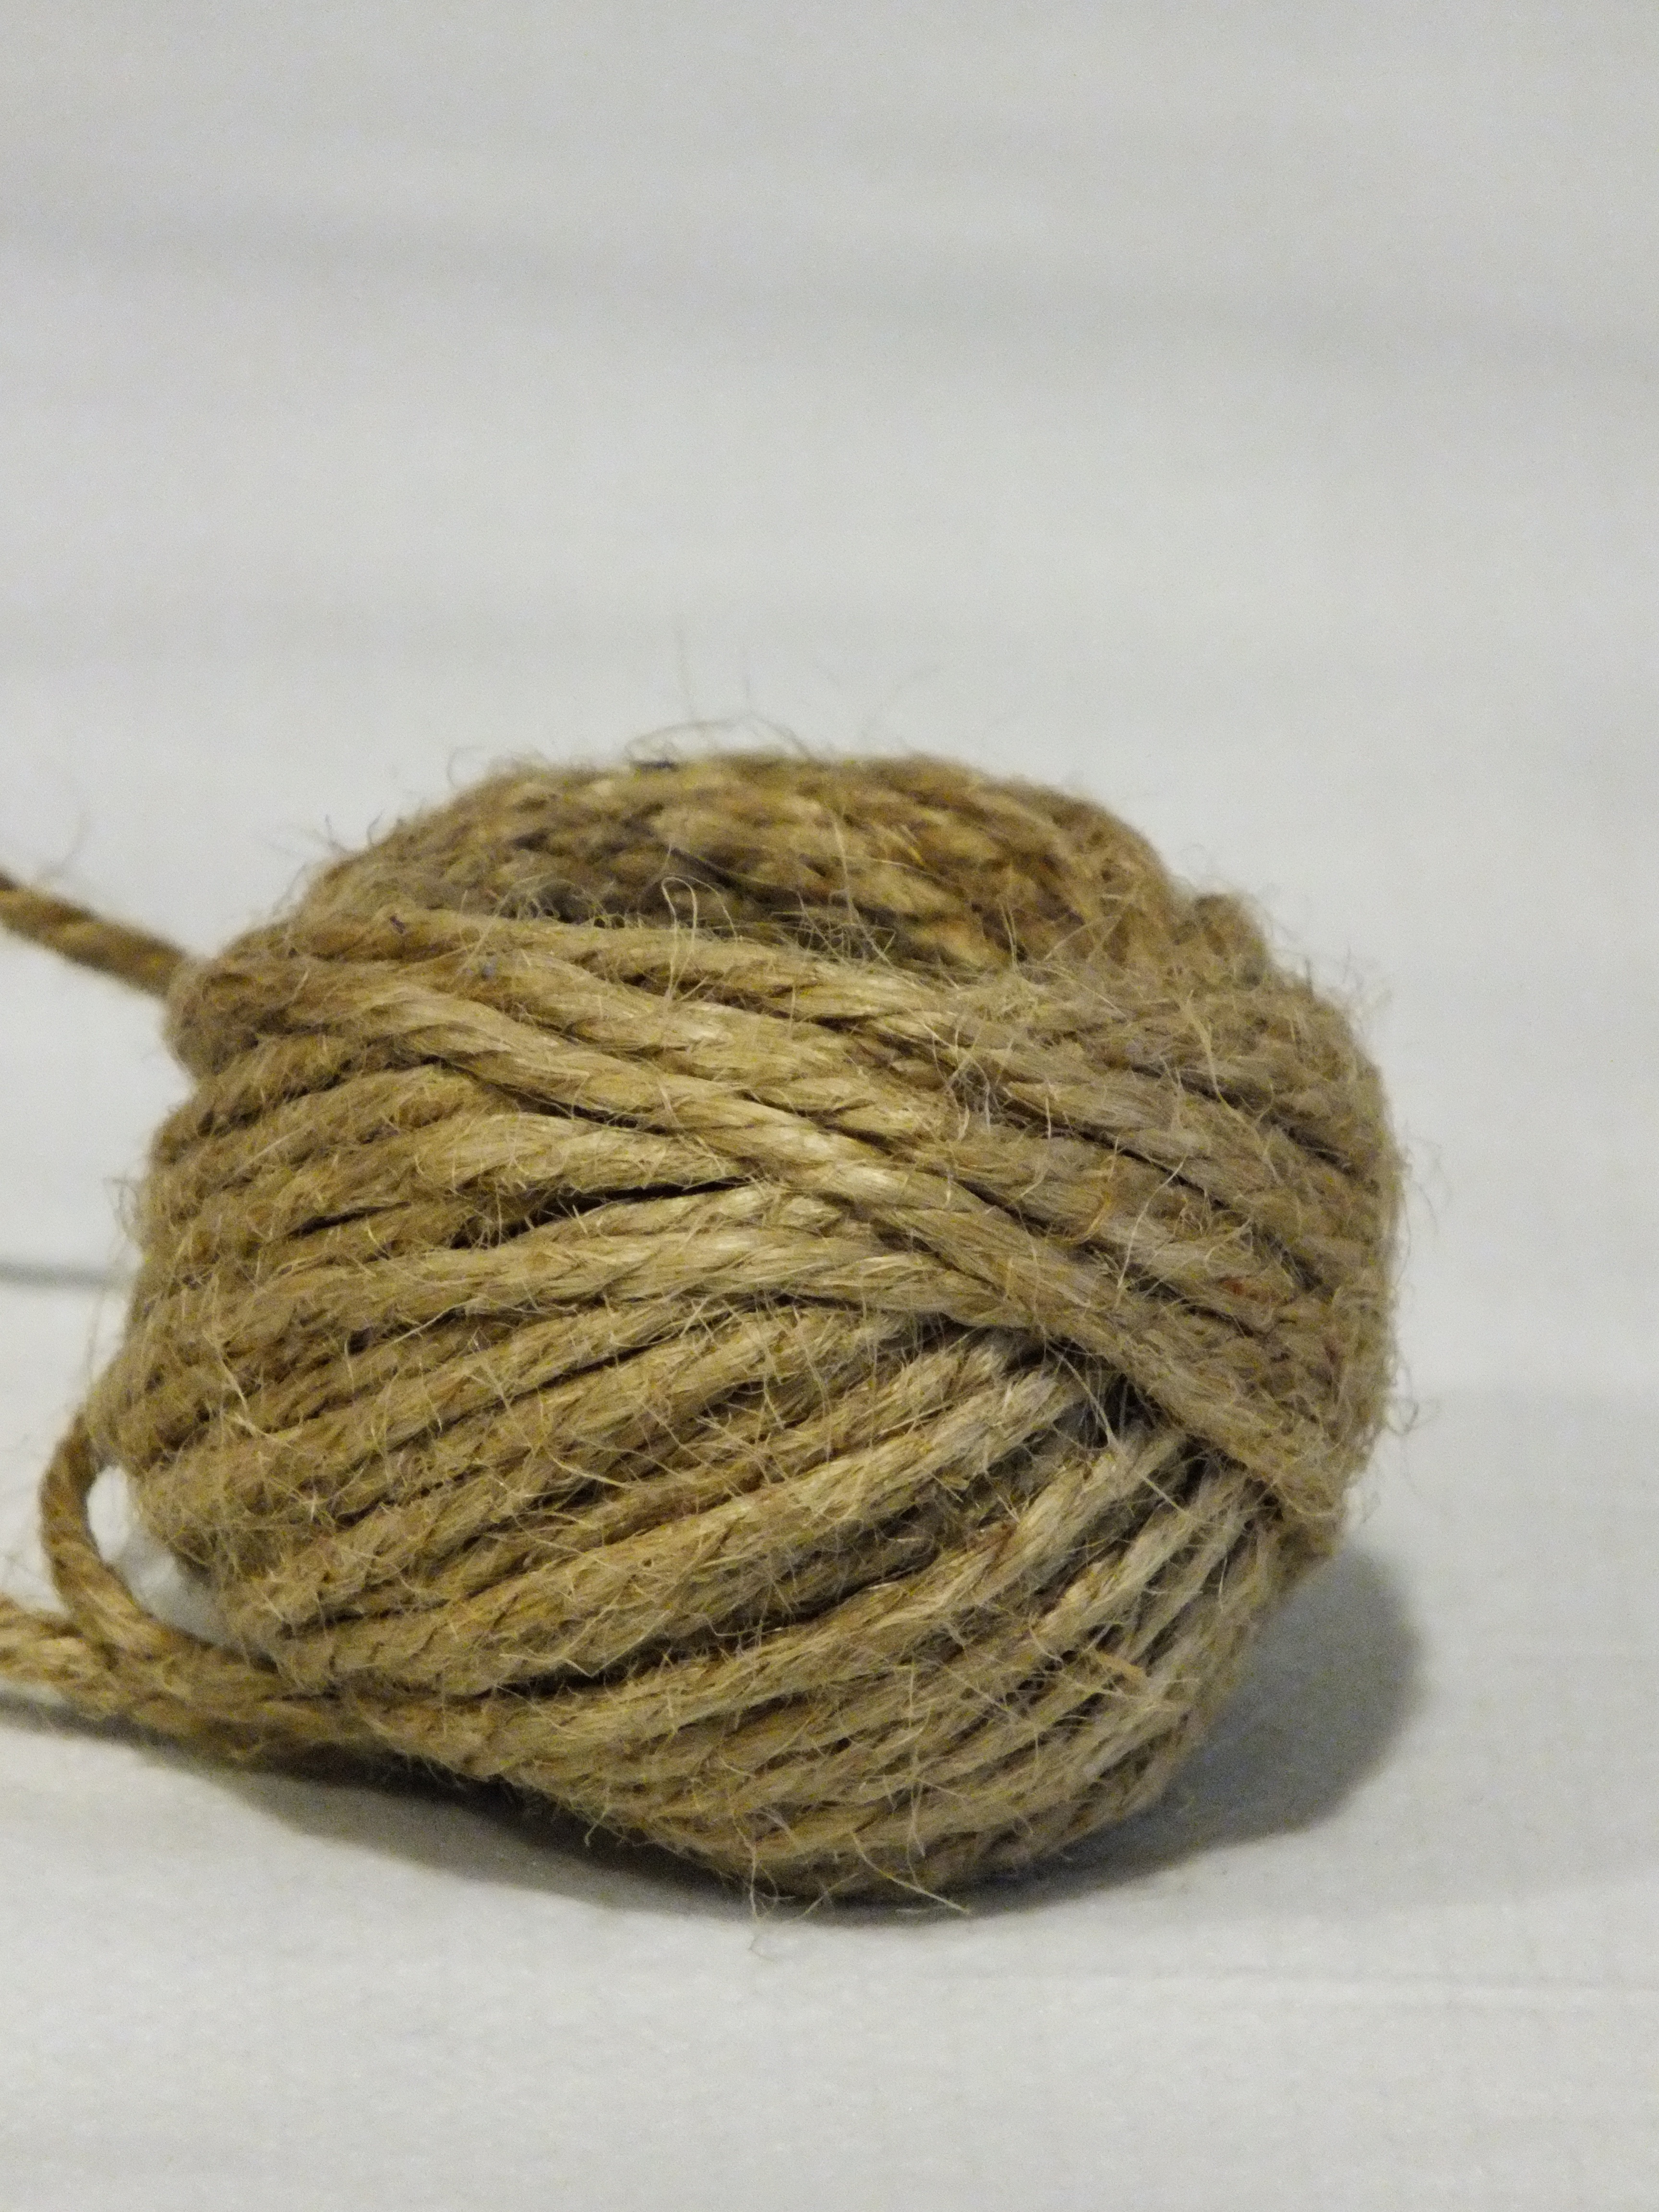
craft, knit, homemade, yarn, wool, material, thread, knitting, textile, ball, ball of thread, ball of yarn